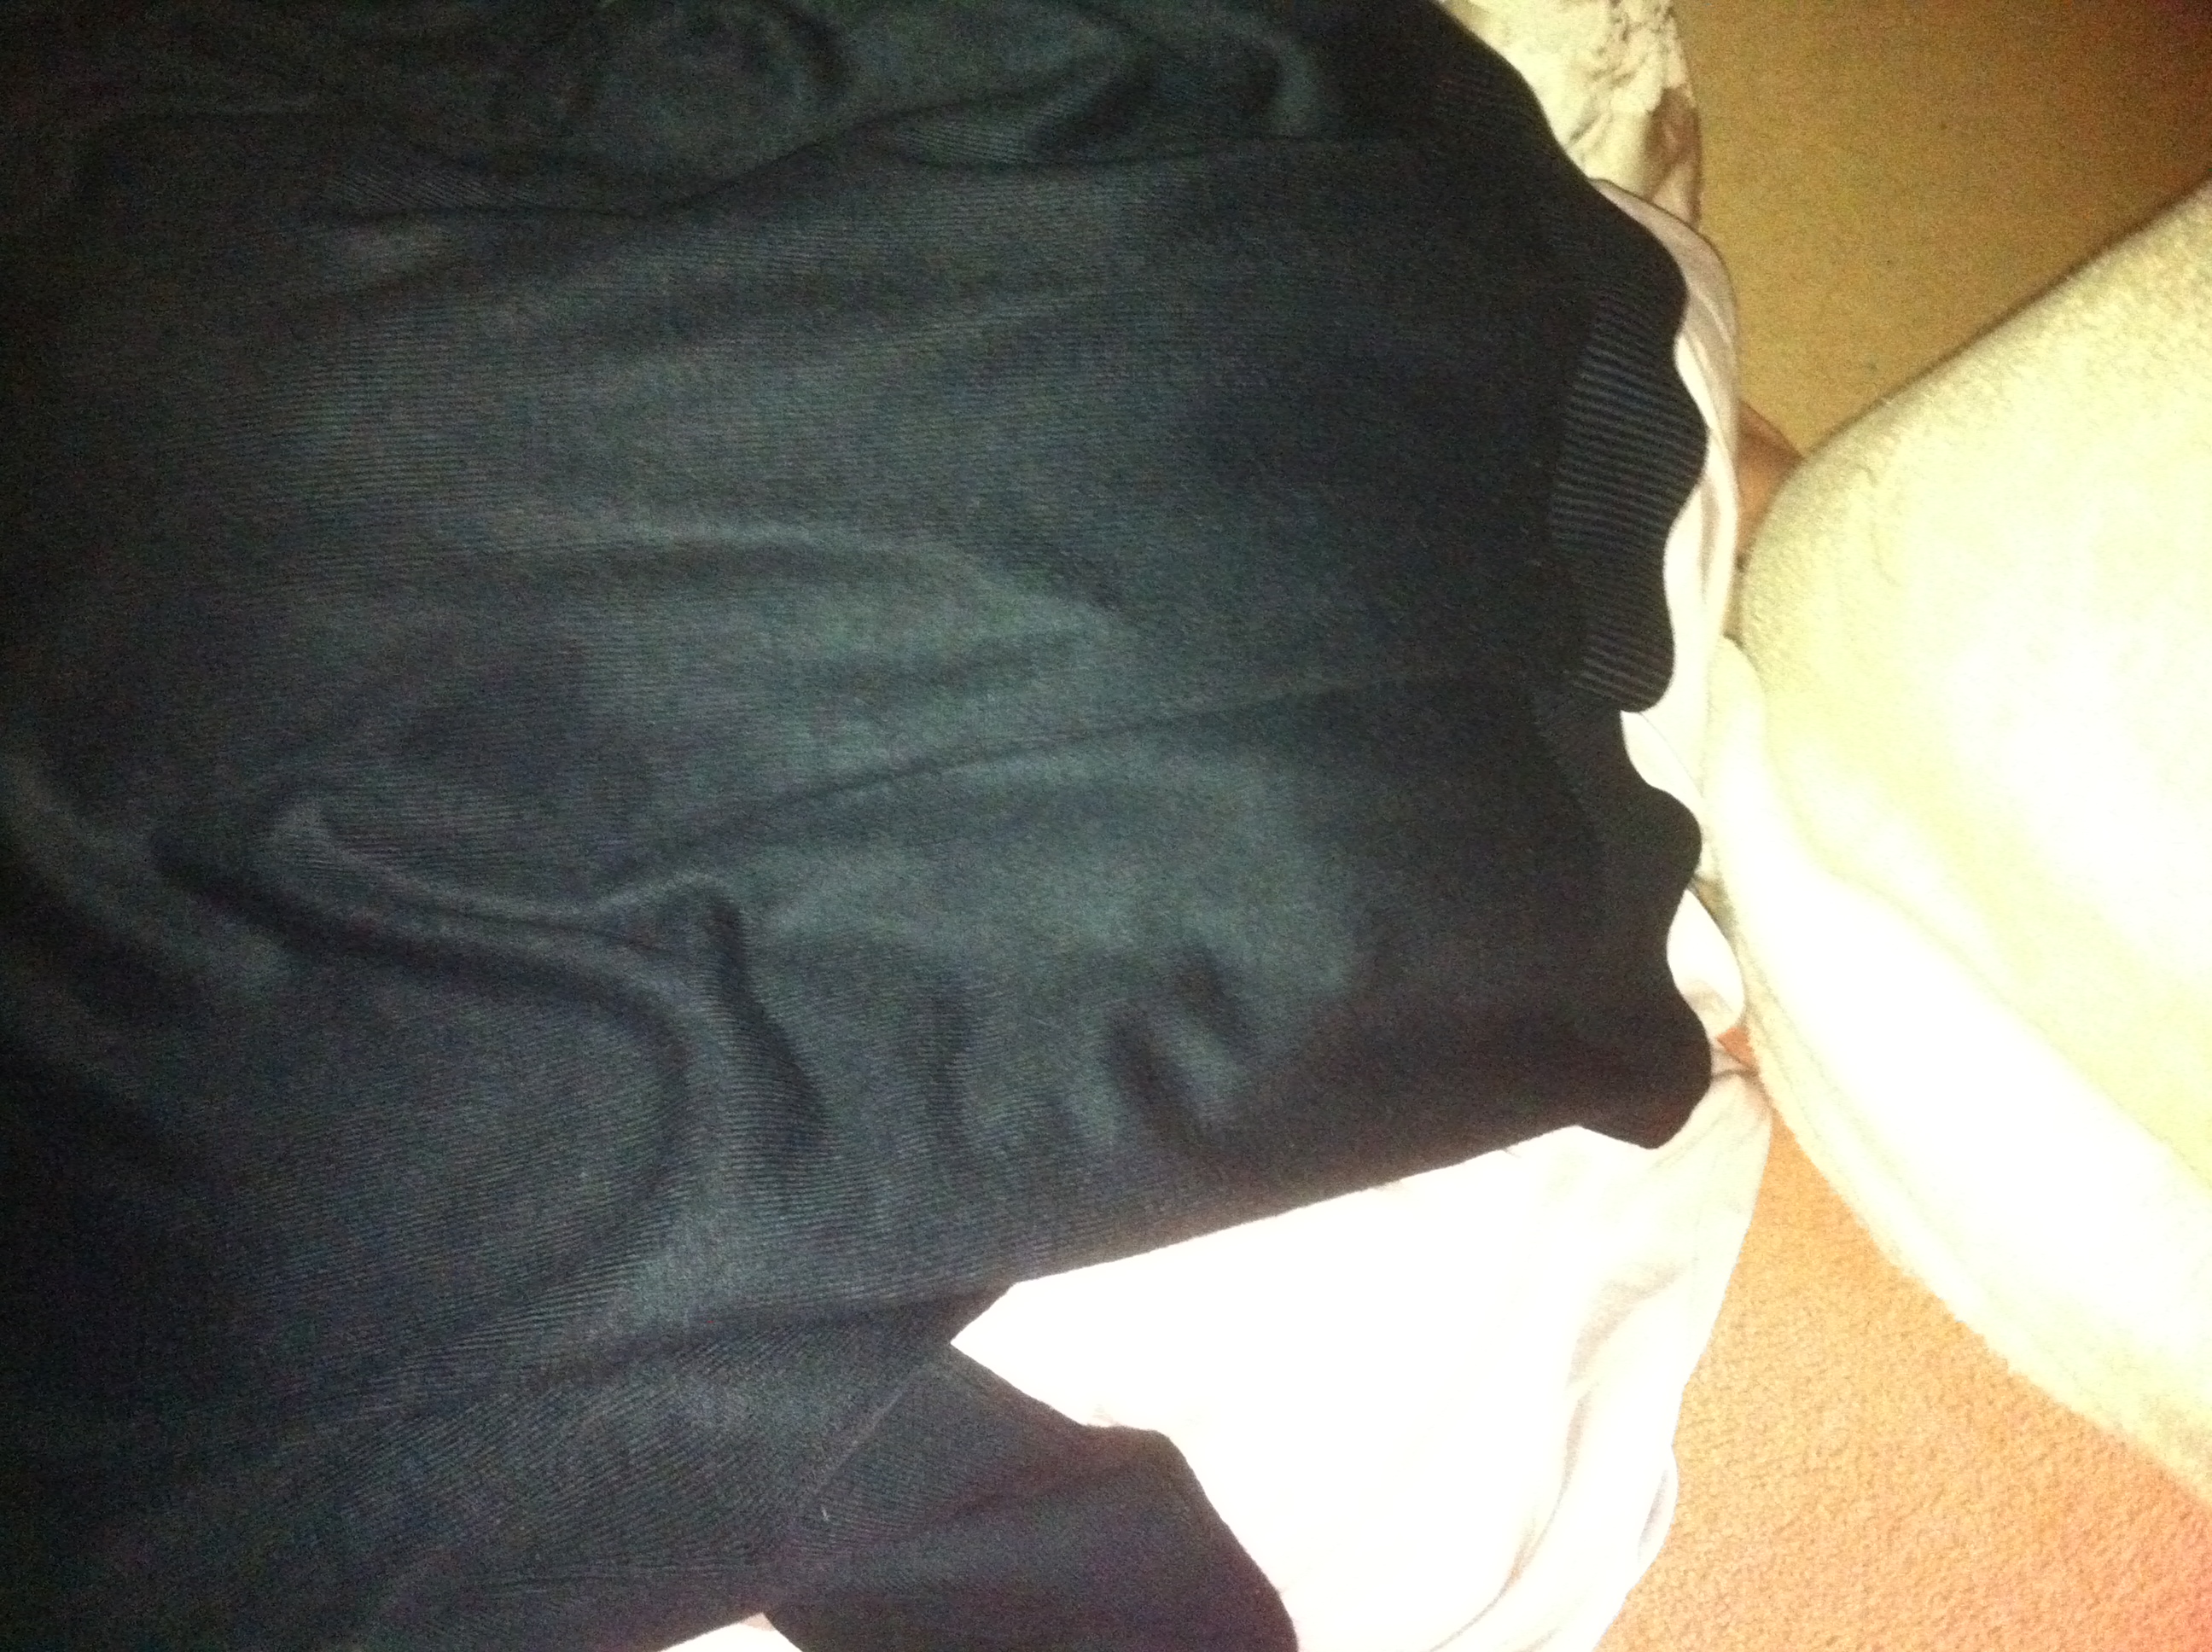Question: What color is this jumper?
Answer: black